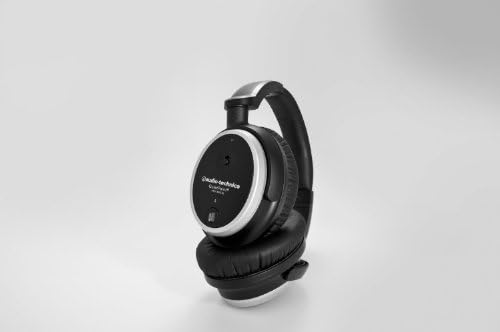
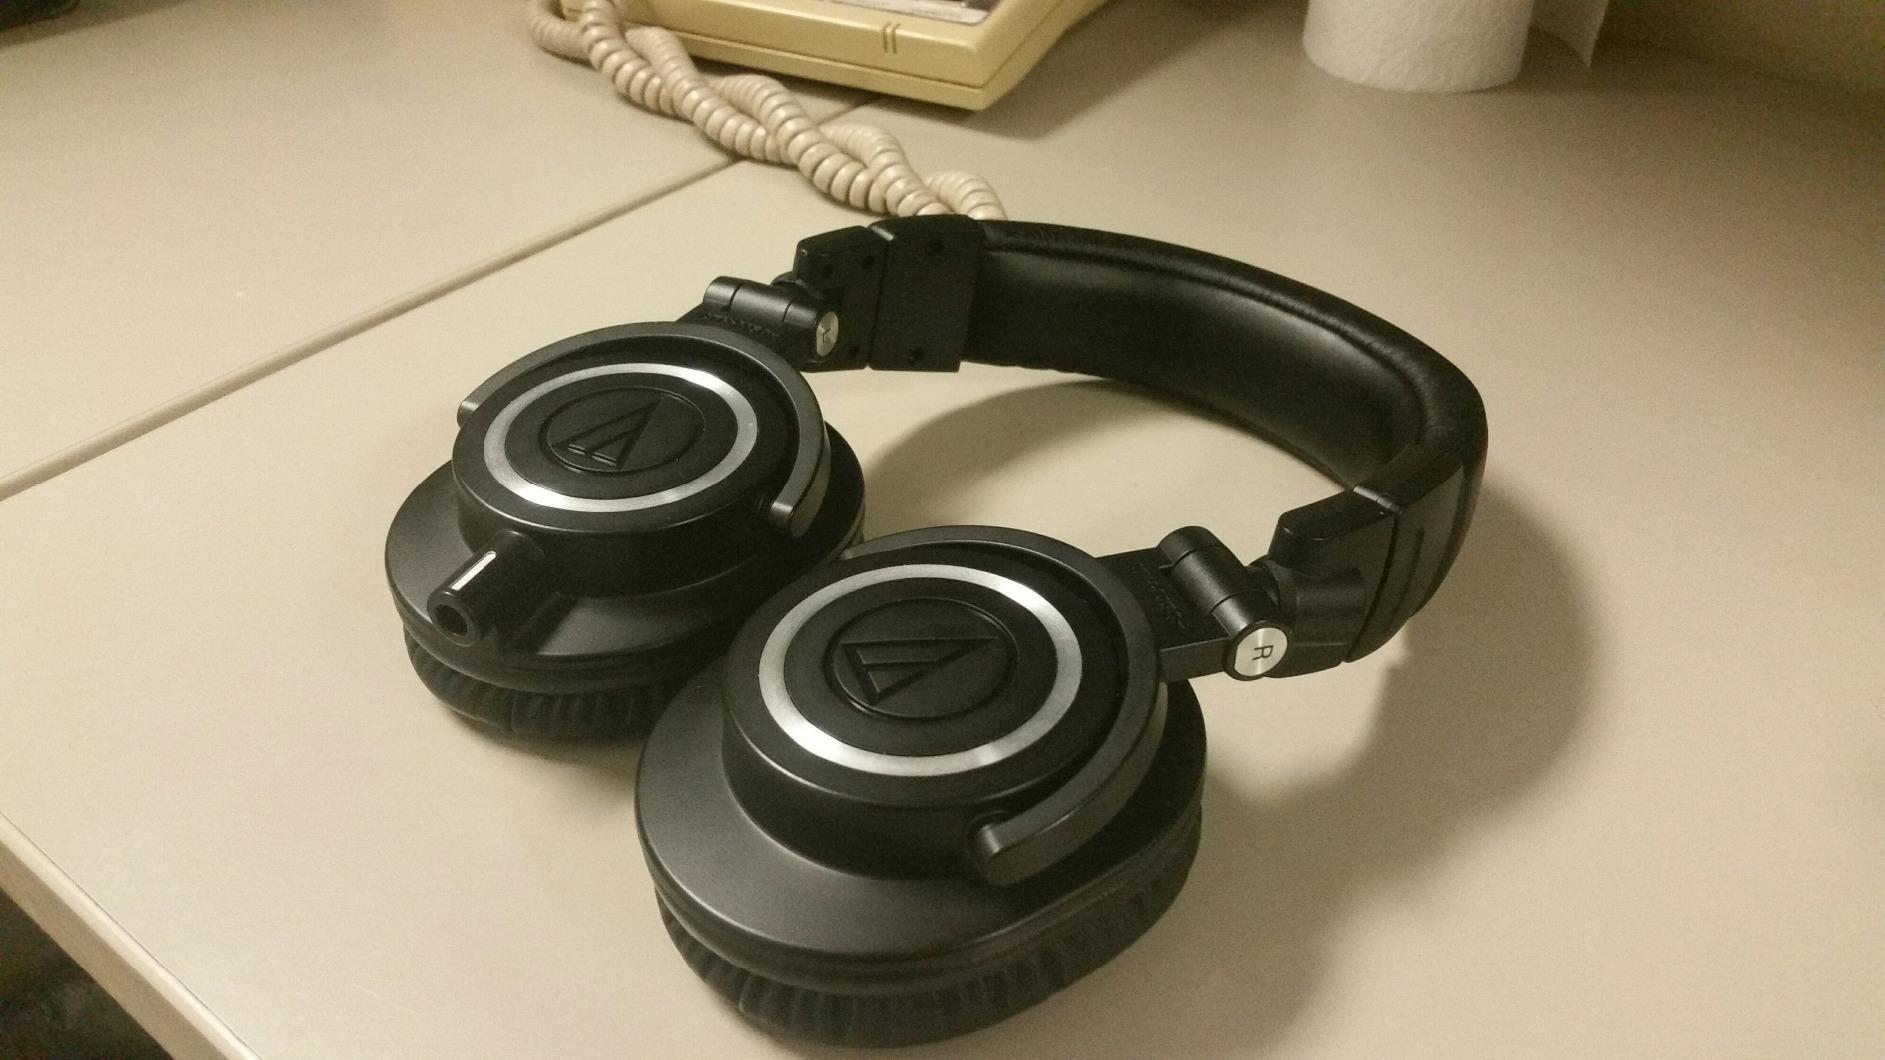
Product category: headphones
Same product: no